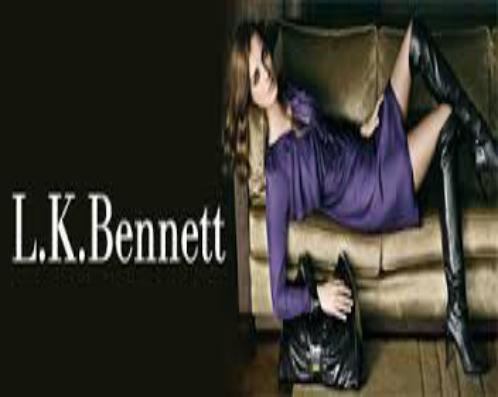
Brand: L.K.Bennett
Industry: Clothes